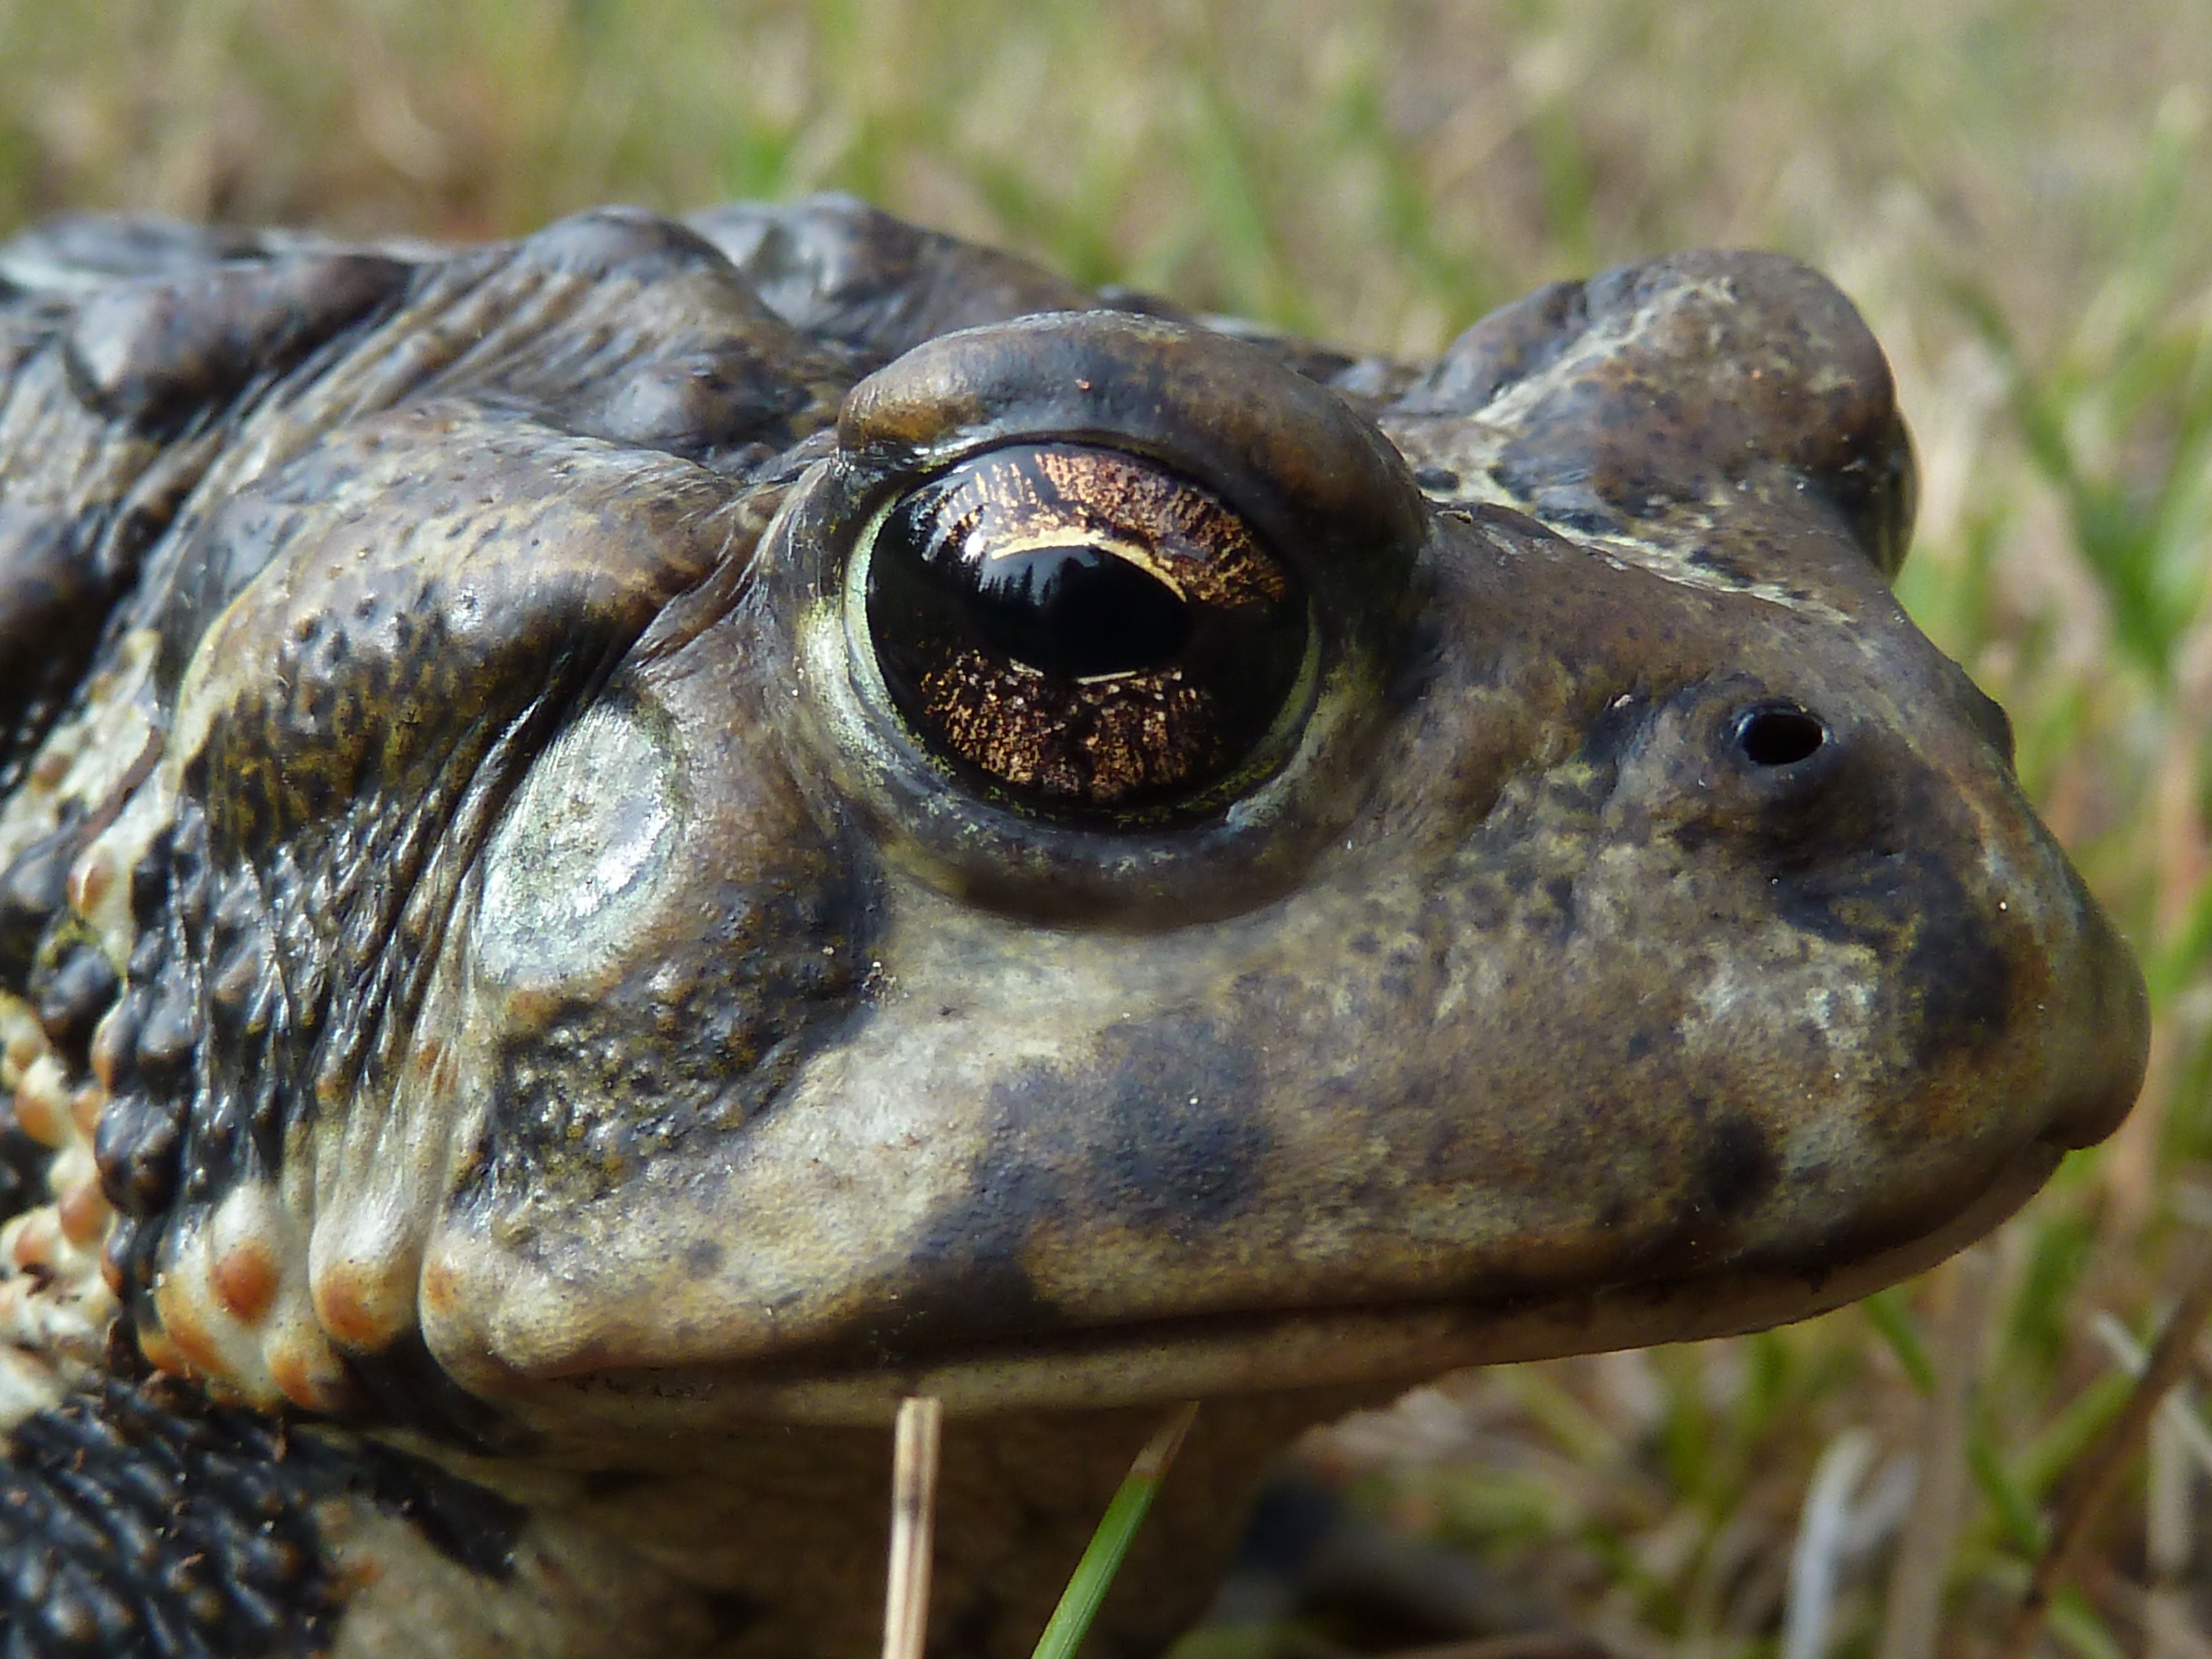
nature, grass, meadow, animal, wildlife, macro, frog, toad, reptile, amphibian, fauna, close up, eye, head, tortoise, vertebrate, macro photography, bullfrog, ranidae, emydidae